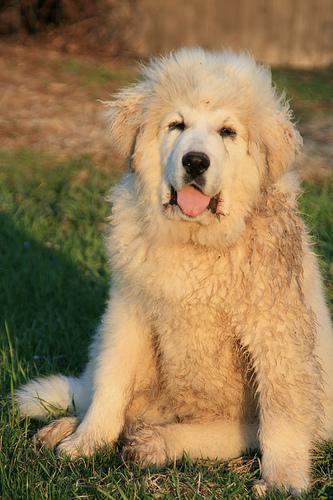
great pyrenees